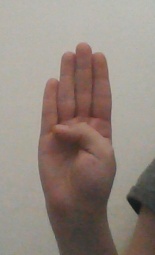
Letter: kaaf